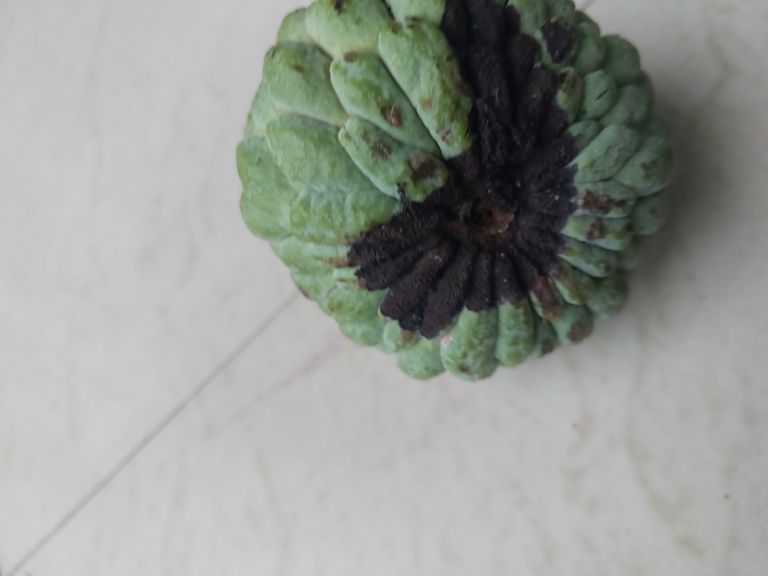
Disease label: Diplodia Rot